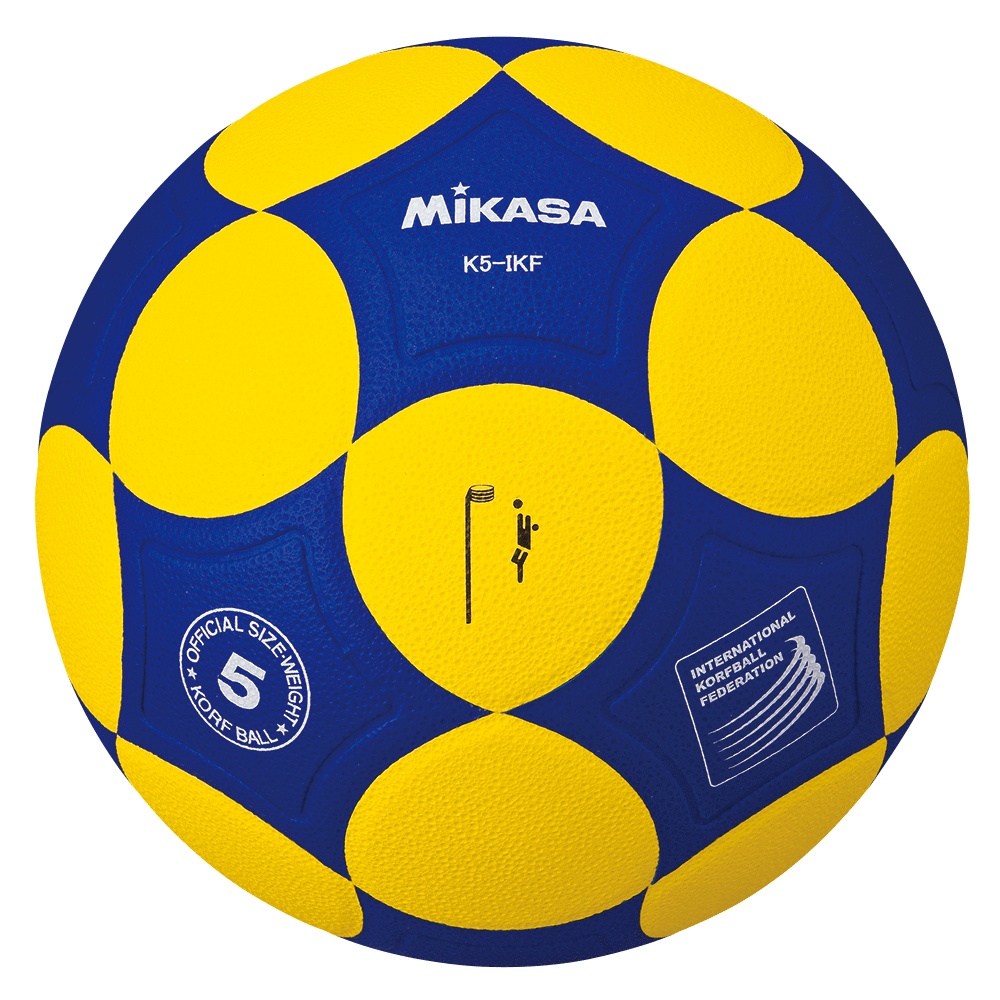
826160     ~ MIKASA K5-IKF KORFBALL
This is Korfball IKF exclusive official game ball - Professional Model as seen in the world's top professional games. The Beauty of MIKASA Iconic 32 paneled design with contrasting colors Powerful Grip Dimpled surface for true responsiveness with accuracy and control SIZE 5 Size 68.0-70.5cm Weight 445-475g Material High Grade Synthetic Leather
Brand: Mikasa
Category: Sporting Goods > Athletics > Broomball Equipment > Broomball Balls